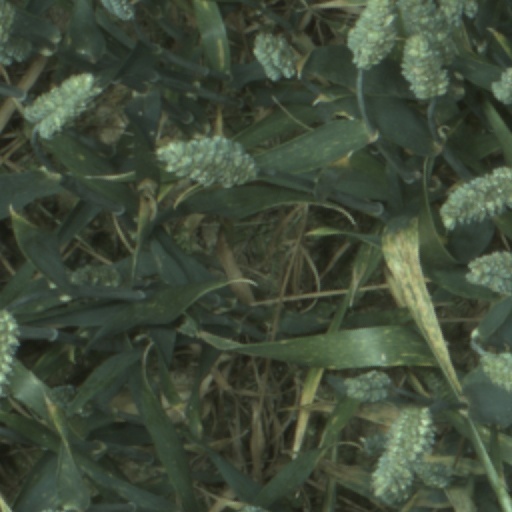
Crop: wheat